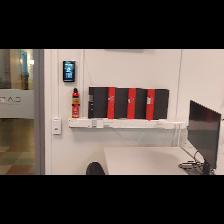
Label: NonHuman